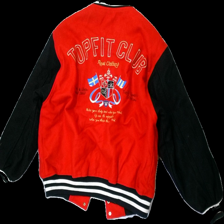
View: back
Type: Jacket
Category: Men
Brand: Not in the list
Brand text on label: Topfit
Colors: Black, Red
Material: 100% Silk
Pattern: Embroidered
Cut: Regular
Season: All
Price range: 100-150
Recommended usage: Reuse
Description: bomber jacket with embroidery